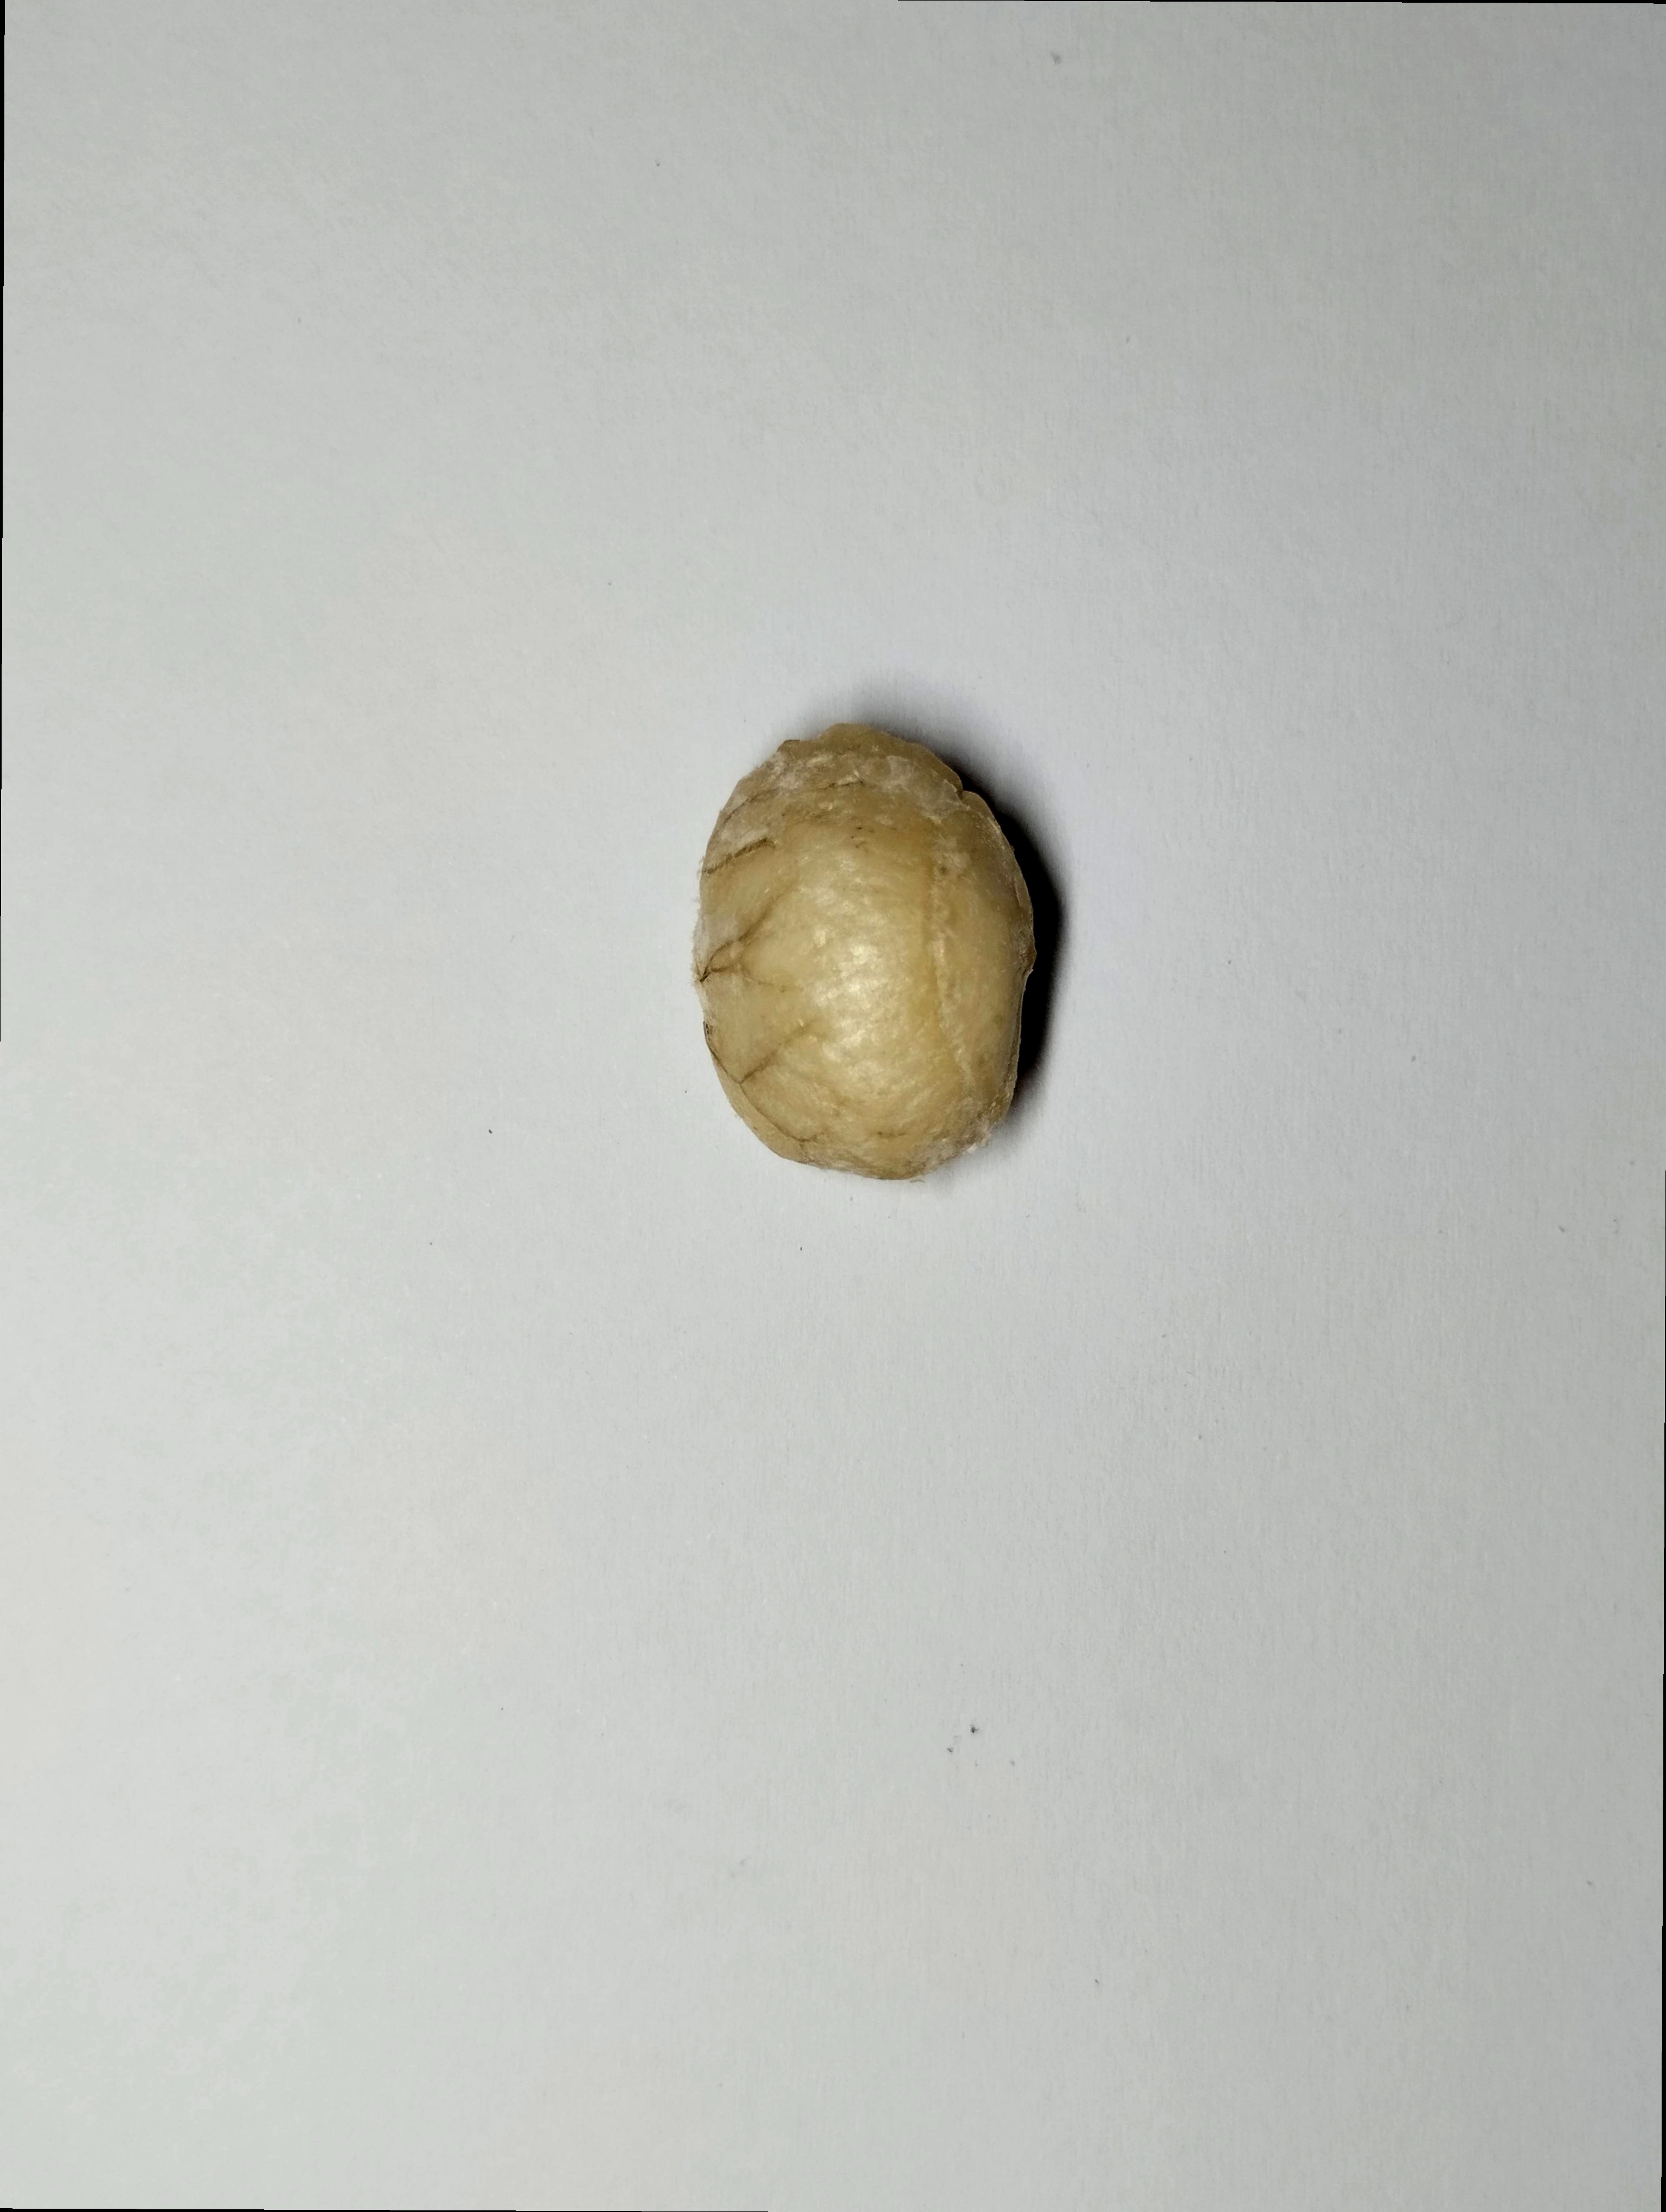
Label: bagus (good seed)